Muisca

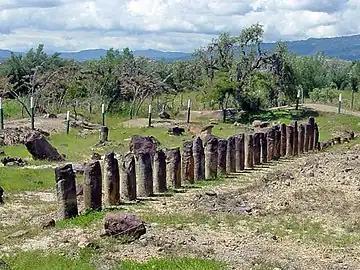
Ruins of the astronomical Muisca temple at "El Infiernito" ("the little hell") near Villa de Leyva

The Muisca people were organized in a confederation that was a loose union of polities that each retained sovereignty. The confederation was not a kingdom, as there was no absolute monarch, nor was it an empire, because it did not dominate other ethnic groups or peoples. It is hard to compare the Muisca Confederation with other American civilizations, such as the Aztec or the Inca empires as it was more similar to a confederation of states, such as the Achaean League. The Muisca Confederation was one of the biggest and best-organized confederations of tribes on the South American continent.